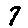
Label: 7